Château de Meudon

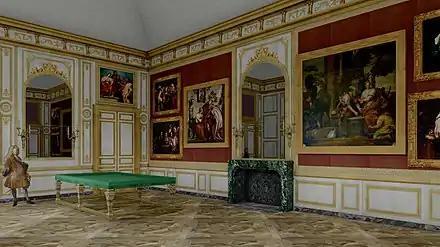
Grand salon, c. 1705. With paintings placed by Monseigneur

This room is decorated with large paintings by François Desportes, commissioned for the chamber, and which would make the painter's success.